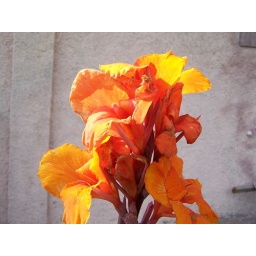
Another flower outsdie the house in Jamica